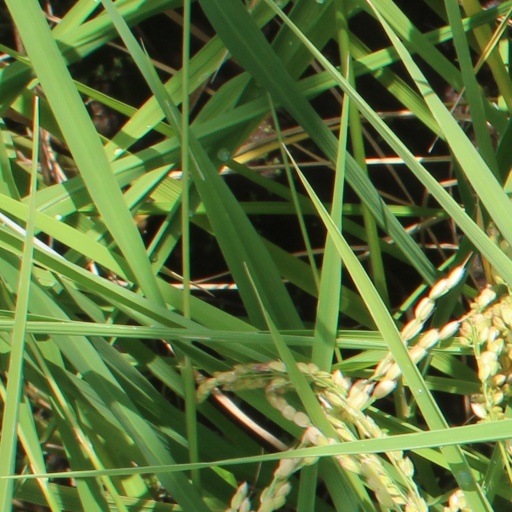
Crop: rice